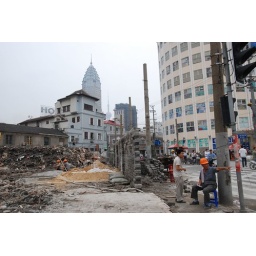
Old house quarters are being torn down for a tunnel near the river